Flanders Moss

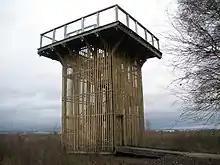

The reserve is now visited by around 8000 people each year. There is an access track leading to a car park on the eastern side of the site; here there is a viewing tower and a short (900 m) waymarked trail. NatureScot plan to look providing new paths on and around Flanders Moss, aiming to provide longer routes, access to the west side of the moss, and potentially a link to the village of Thornhill.